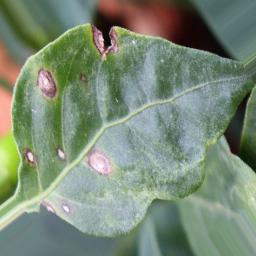
Label: cercospora